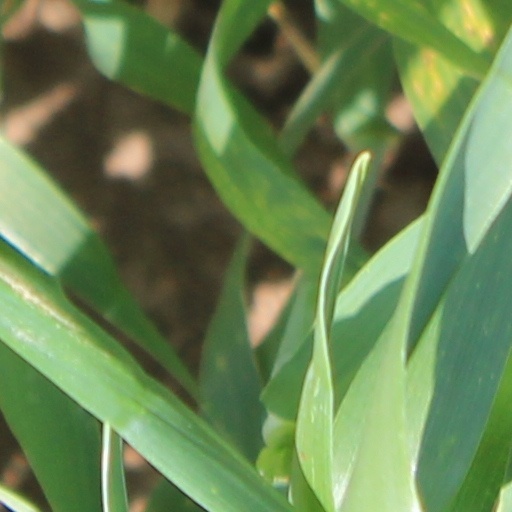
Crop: wheat